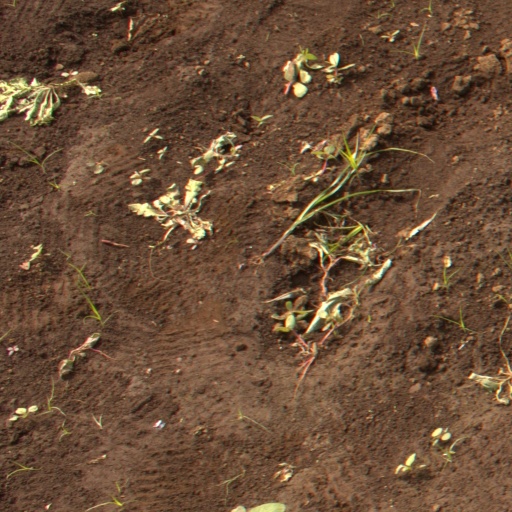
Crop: soybean